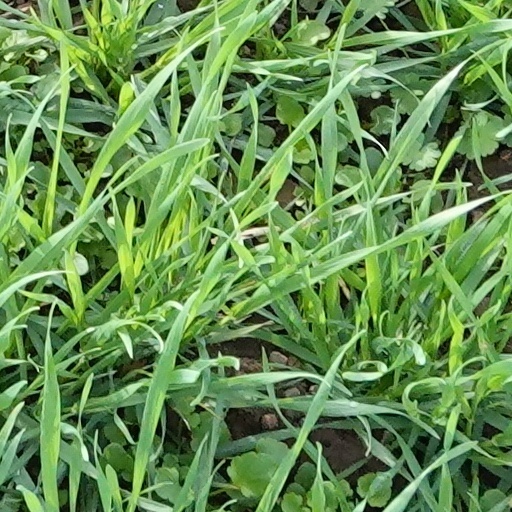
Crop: wheat